J. Hans D. Jensen

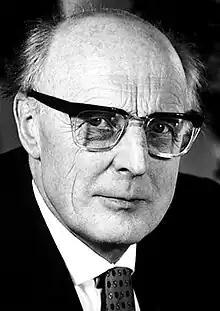
Jensen in 1963

Johannes Hans Daniel Jensen (25 June 1907 – 11 February 1973) was a German nuclear physicist. During World War II, he worked on the German nuclear energy project, known as the Uranium Club, where he contributed to the separation of uranium isotopes. After the war, Jensen was a professor at the University of Heidelberg. He was a visiting professor at the University of Wisconsin–Madison, the Institute for Advanced Study, University of California, Berkeley, Indiana University, and the California Institute of Technology.